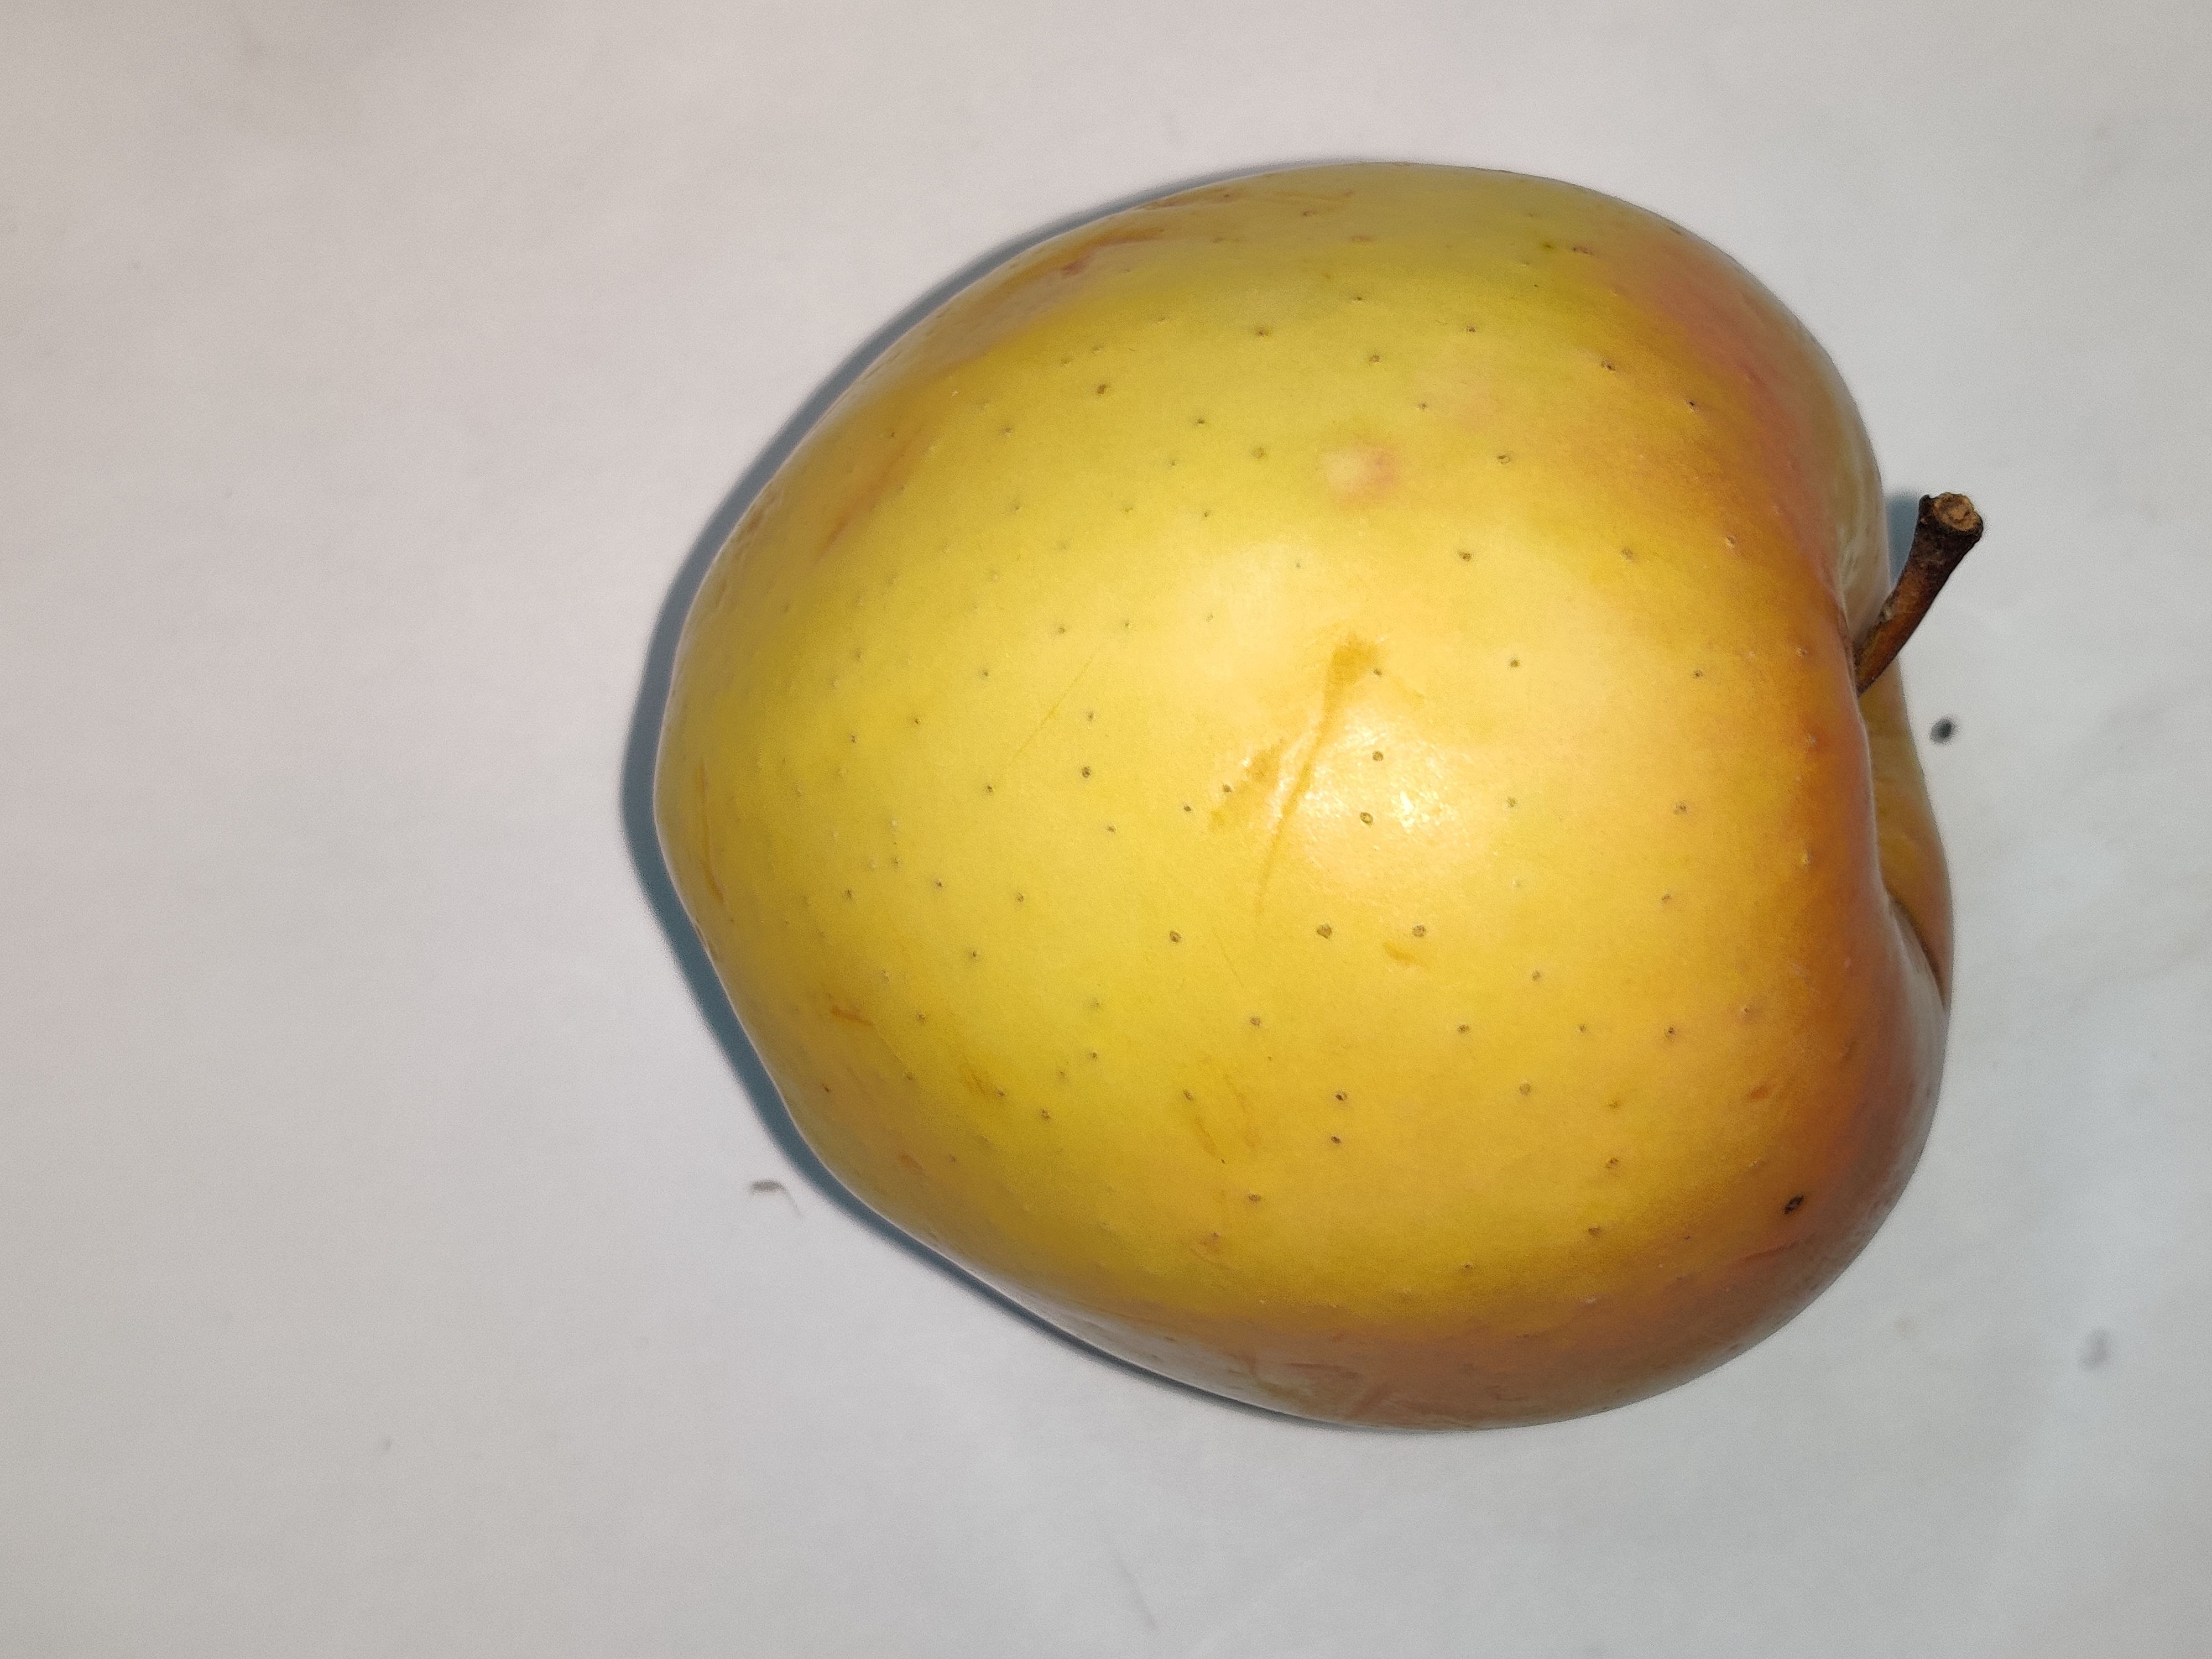
Fruit: apple
Grade: 1st-grade